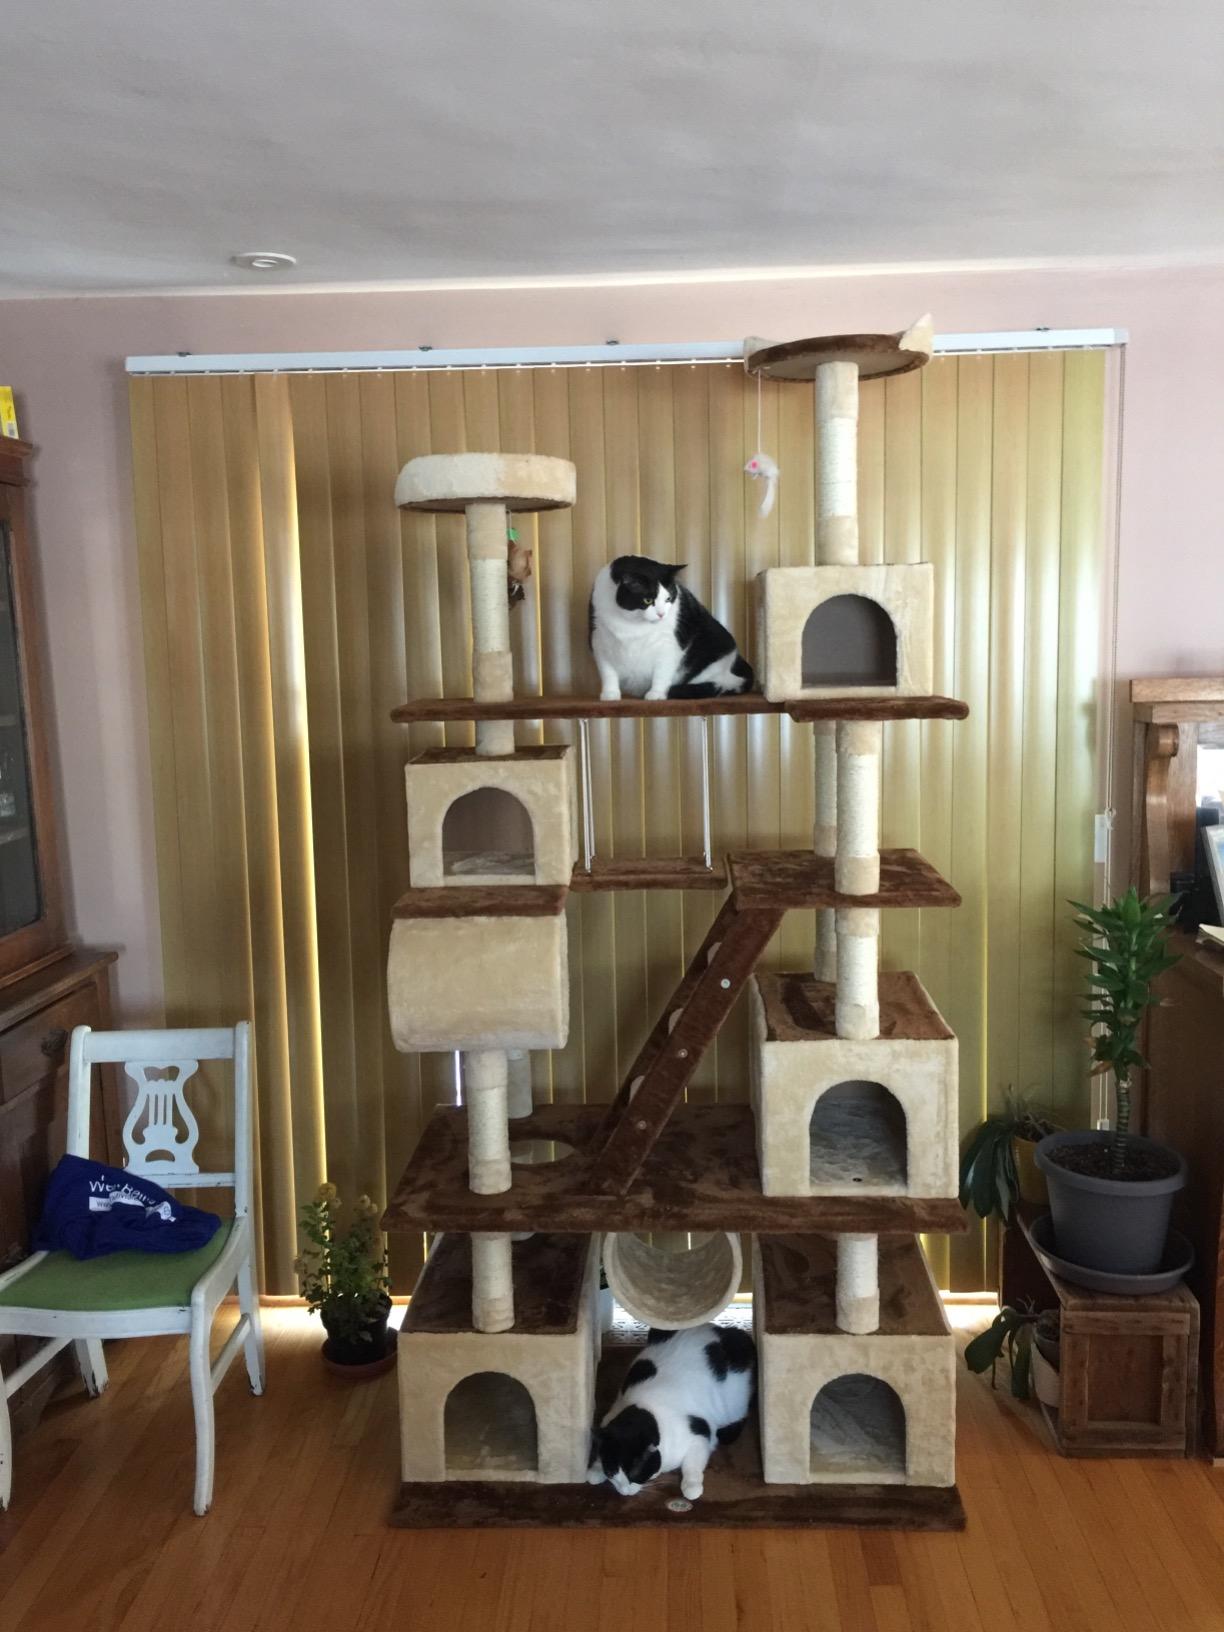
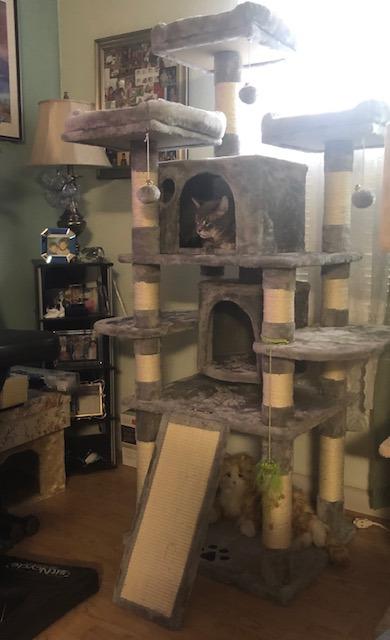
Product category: items_cat tree
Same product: no